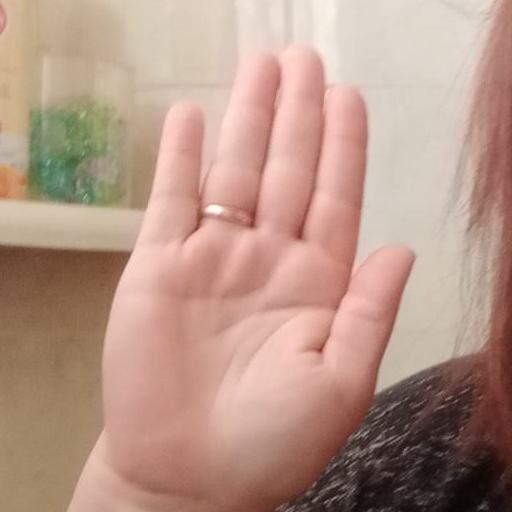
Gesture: stop